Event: Nepal Earthquake
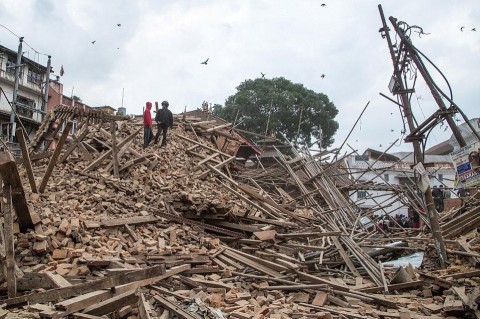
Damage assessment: damage